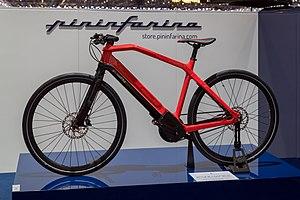
Pininfarina S.p.A. ou Carozzeria Pininfarina est une entreprise familiale italienne de design en carrosserie automobile / transport. Cofondée et dirigée en 1930 par Gian-Battista Pinin Farina et Gaspare Bona, puis par Sergio Pininfarina, et ses fils Andrea Pininfarina et Paolo Pininfarina, elle est célèbre entre autres comme designer partenaire historique de Ferrari, et est cotée à la bourse italienne depuis 1986. En 2015, Mahindra a acquis une participation de 74 % dans Pininfarina et obtenu la licence sur le nom « Pininfarina » pour créer en 2018 une marque automobile à part entière « Automobili Pininfarina ».